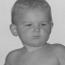
Age: 41